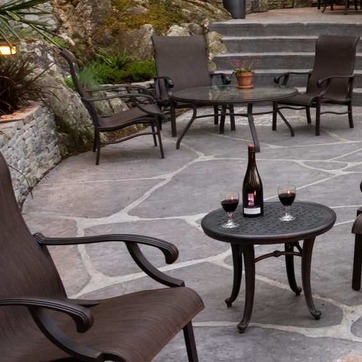
Material: stone